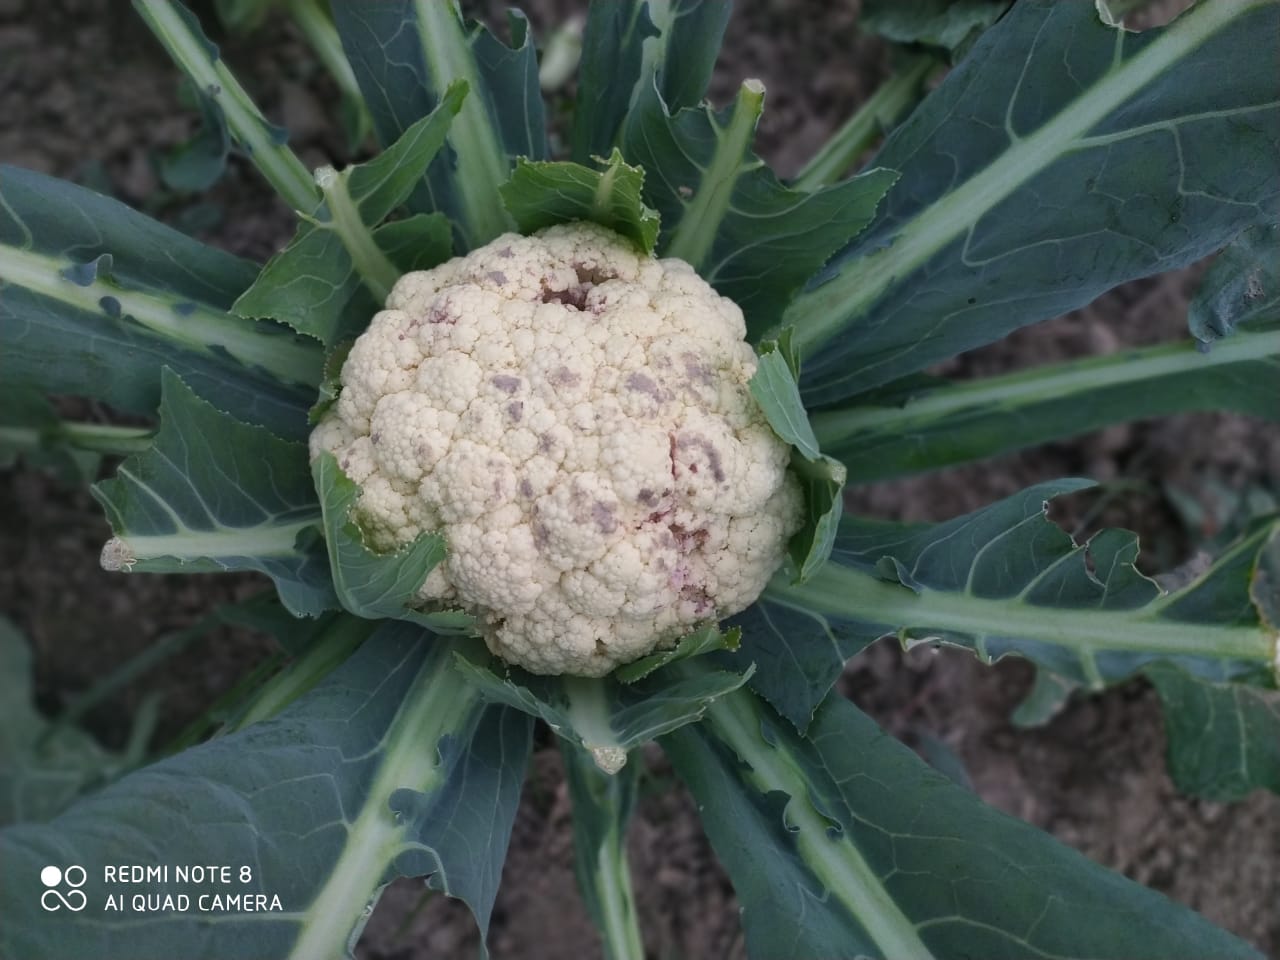
Label: Bacterial spot rot